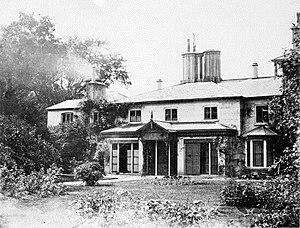
Frogmore Cottage est une maison classée au grade II dans le parc de Frogmore House construit en 1801 sous l'ordre de la reine Charlotte sur le domaine de Frogmore, dans le parc Home Park, à Windsor dans le Berkshire en Angleterre. Selon les conservateurs, la maison justifie tous les efforts pour le préserver pour sa valeur historique. Faisant partie du Crown Estate, elle est actuellement la résidence du prince Henry de Sussex, de sa femme Meghan Markle et de leur fils, Archie Mountbatten-Windsor.